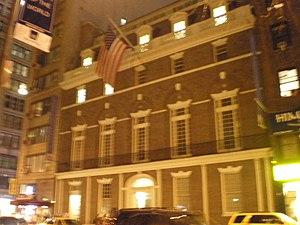
L'American Academy of Dramatic Arts, est une École supérieure de musique, de danse et de théâtre située au 120 Madison Avenue à New York dans un bâtiment de l'architecte Stanford White et au 1336 North La Brea Avenue à Hollywood.